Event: Nepal Earthquake
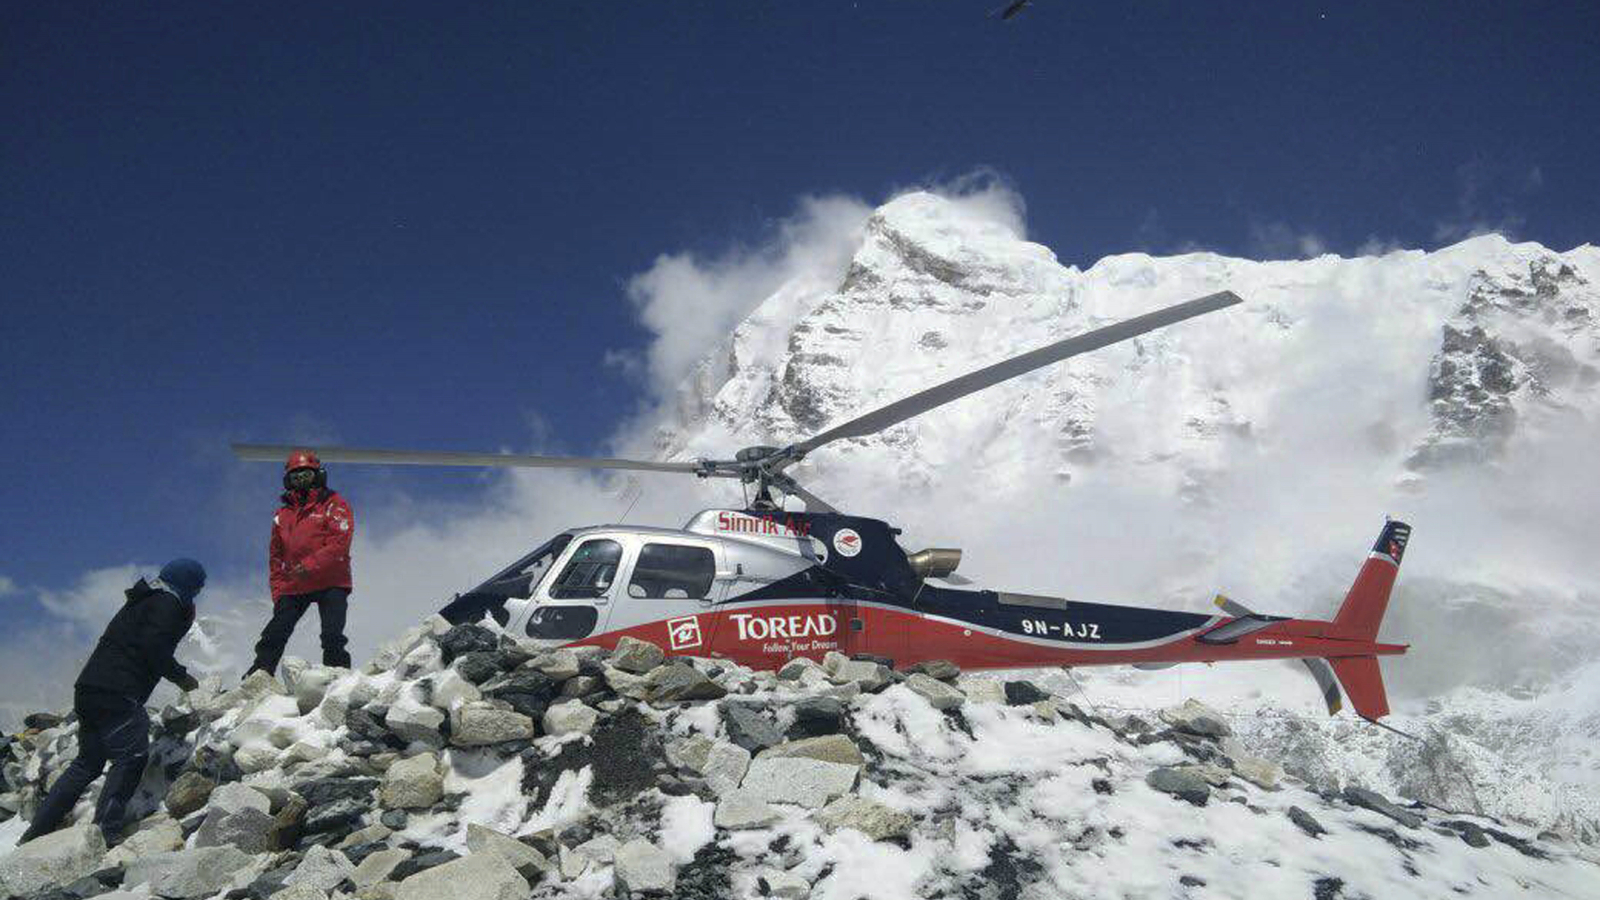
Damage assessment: no_damage